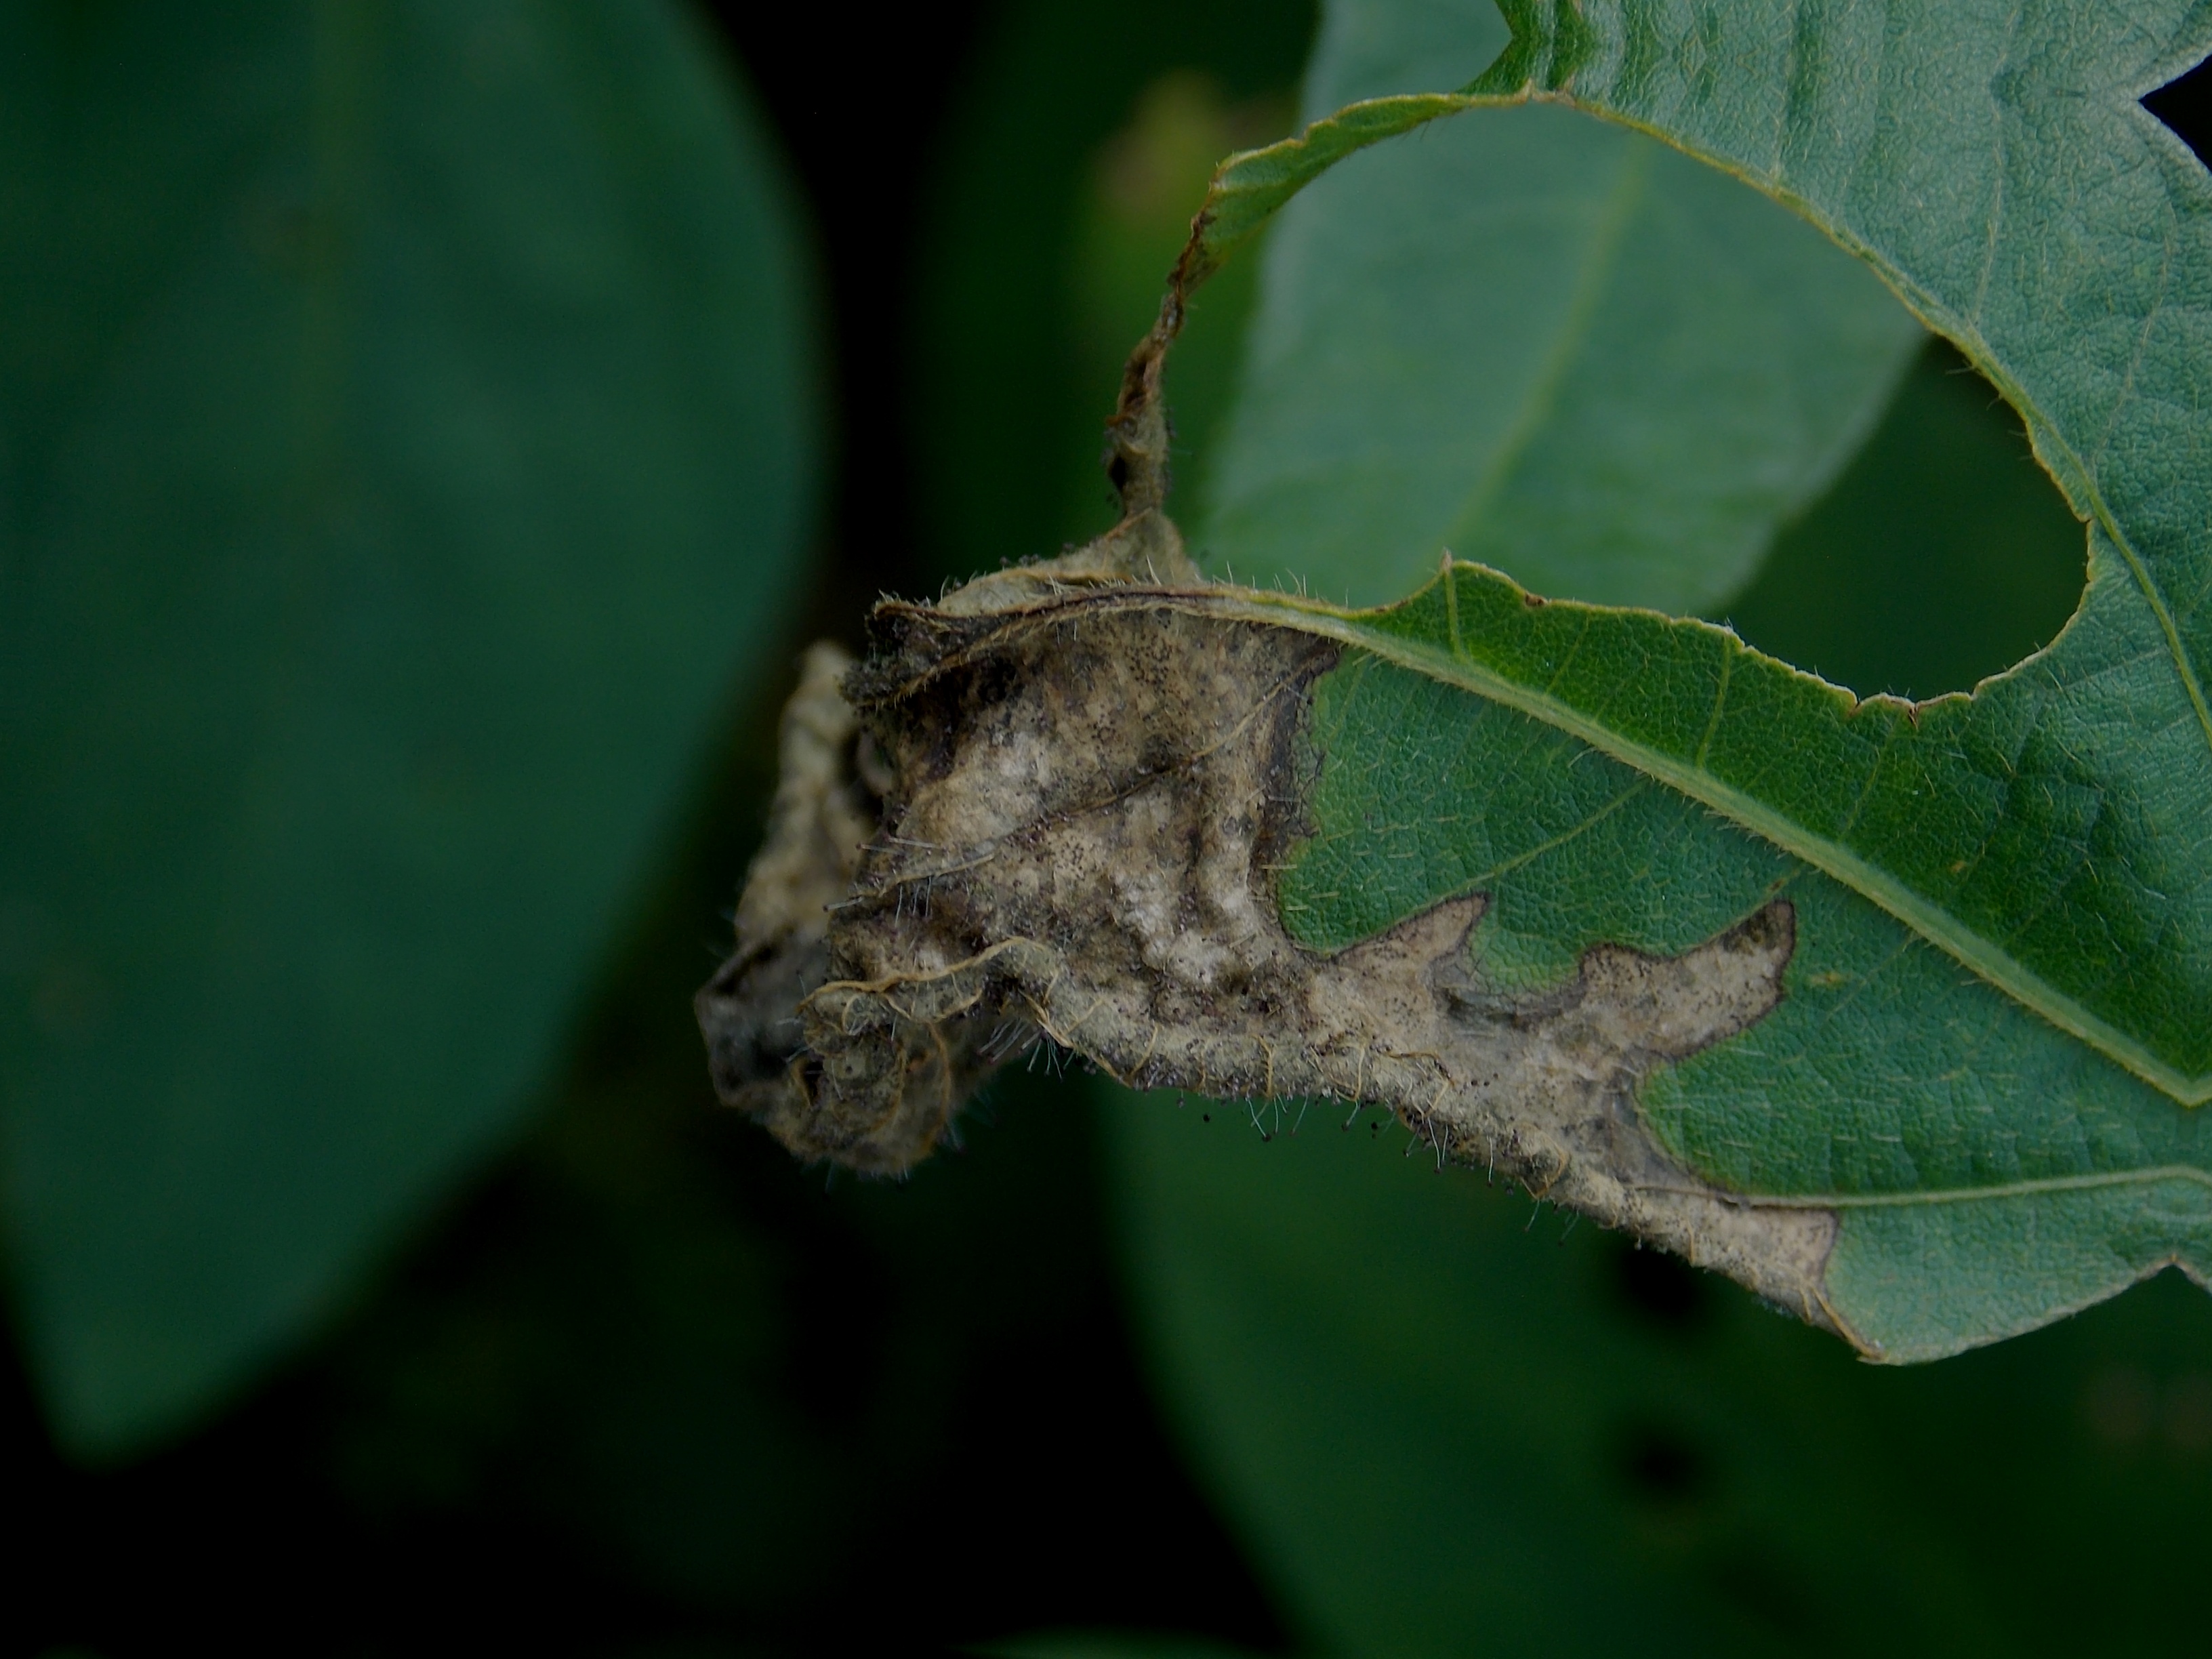
Label: Disease